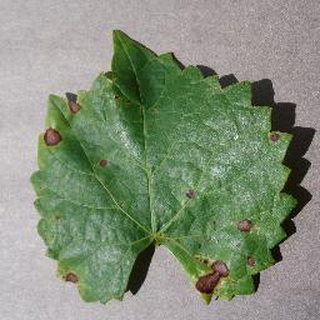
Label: grape_black_rot